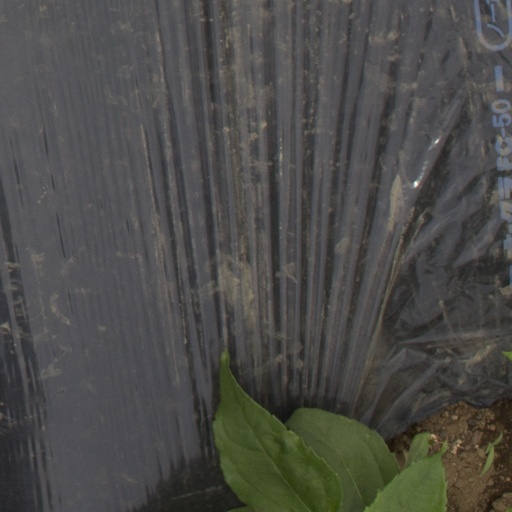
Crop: Jerusalem artichoke